Question: Please indicate a possible affordance area of the drum that can be used for striking
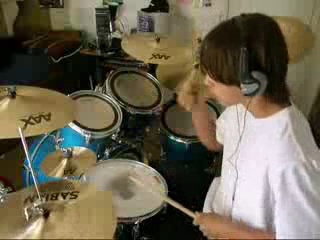
Answer: [169.997, 101.732, 218.251, 138.557]